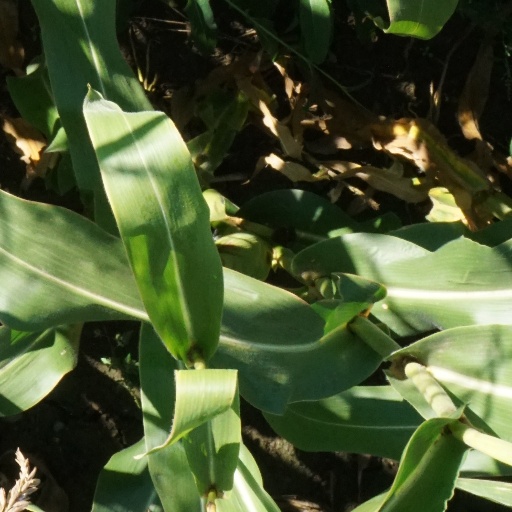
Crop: maize; corn